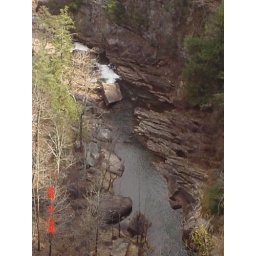
A suspension bridge sways 80 feet above the rocky bottom, providing spectacular views of the river and waterfalls.